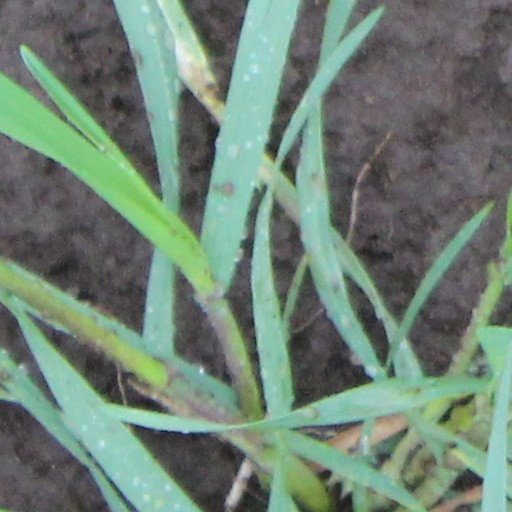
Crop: wheat